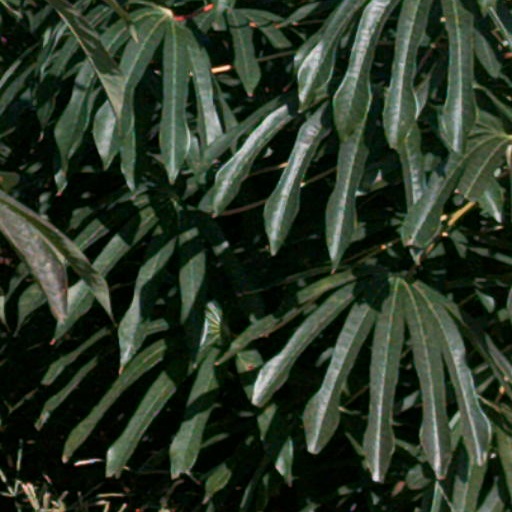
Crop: cassava